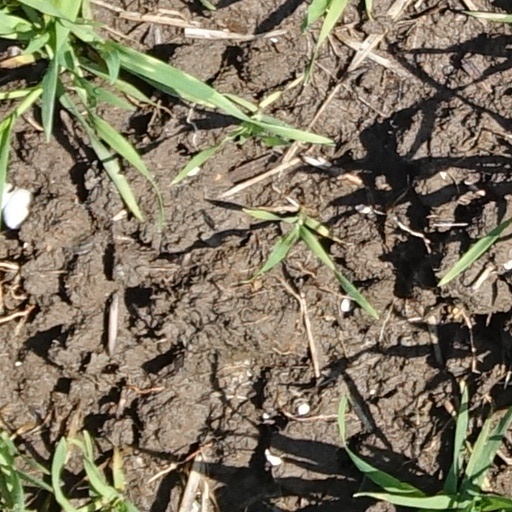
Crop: wheat